Bouverie Street

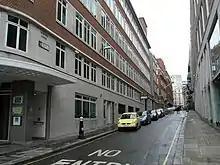
Bouverie Street pictured in 2008

Bouverie Street is a street in the City of London, off Fleet Street, which once was the home of some of Britain's most widely circulated newspapers as well as the Whitefriars Priory.